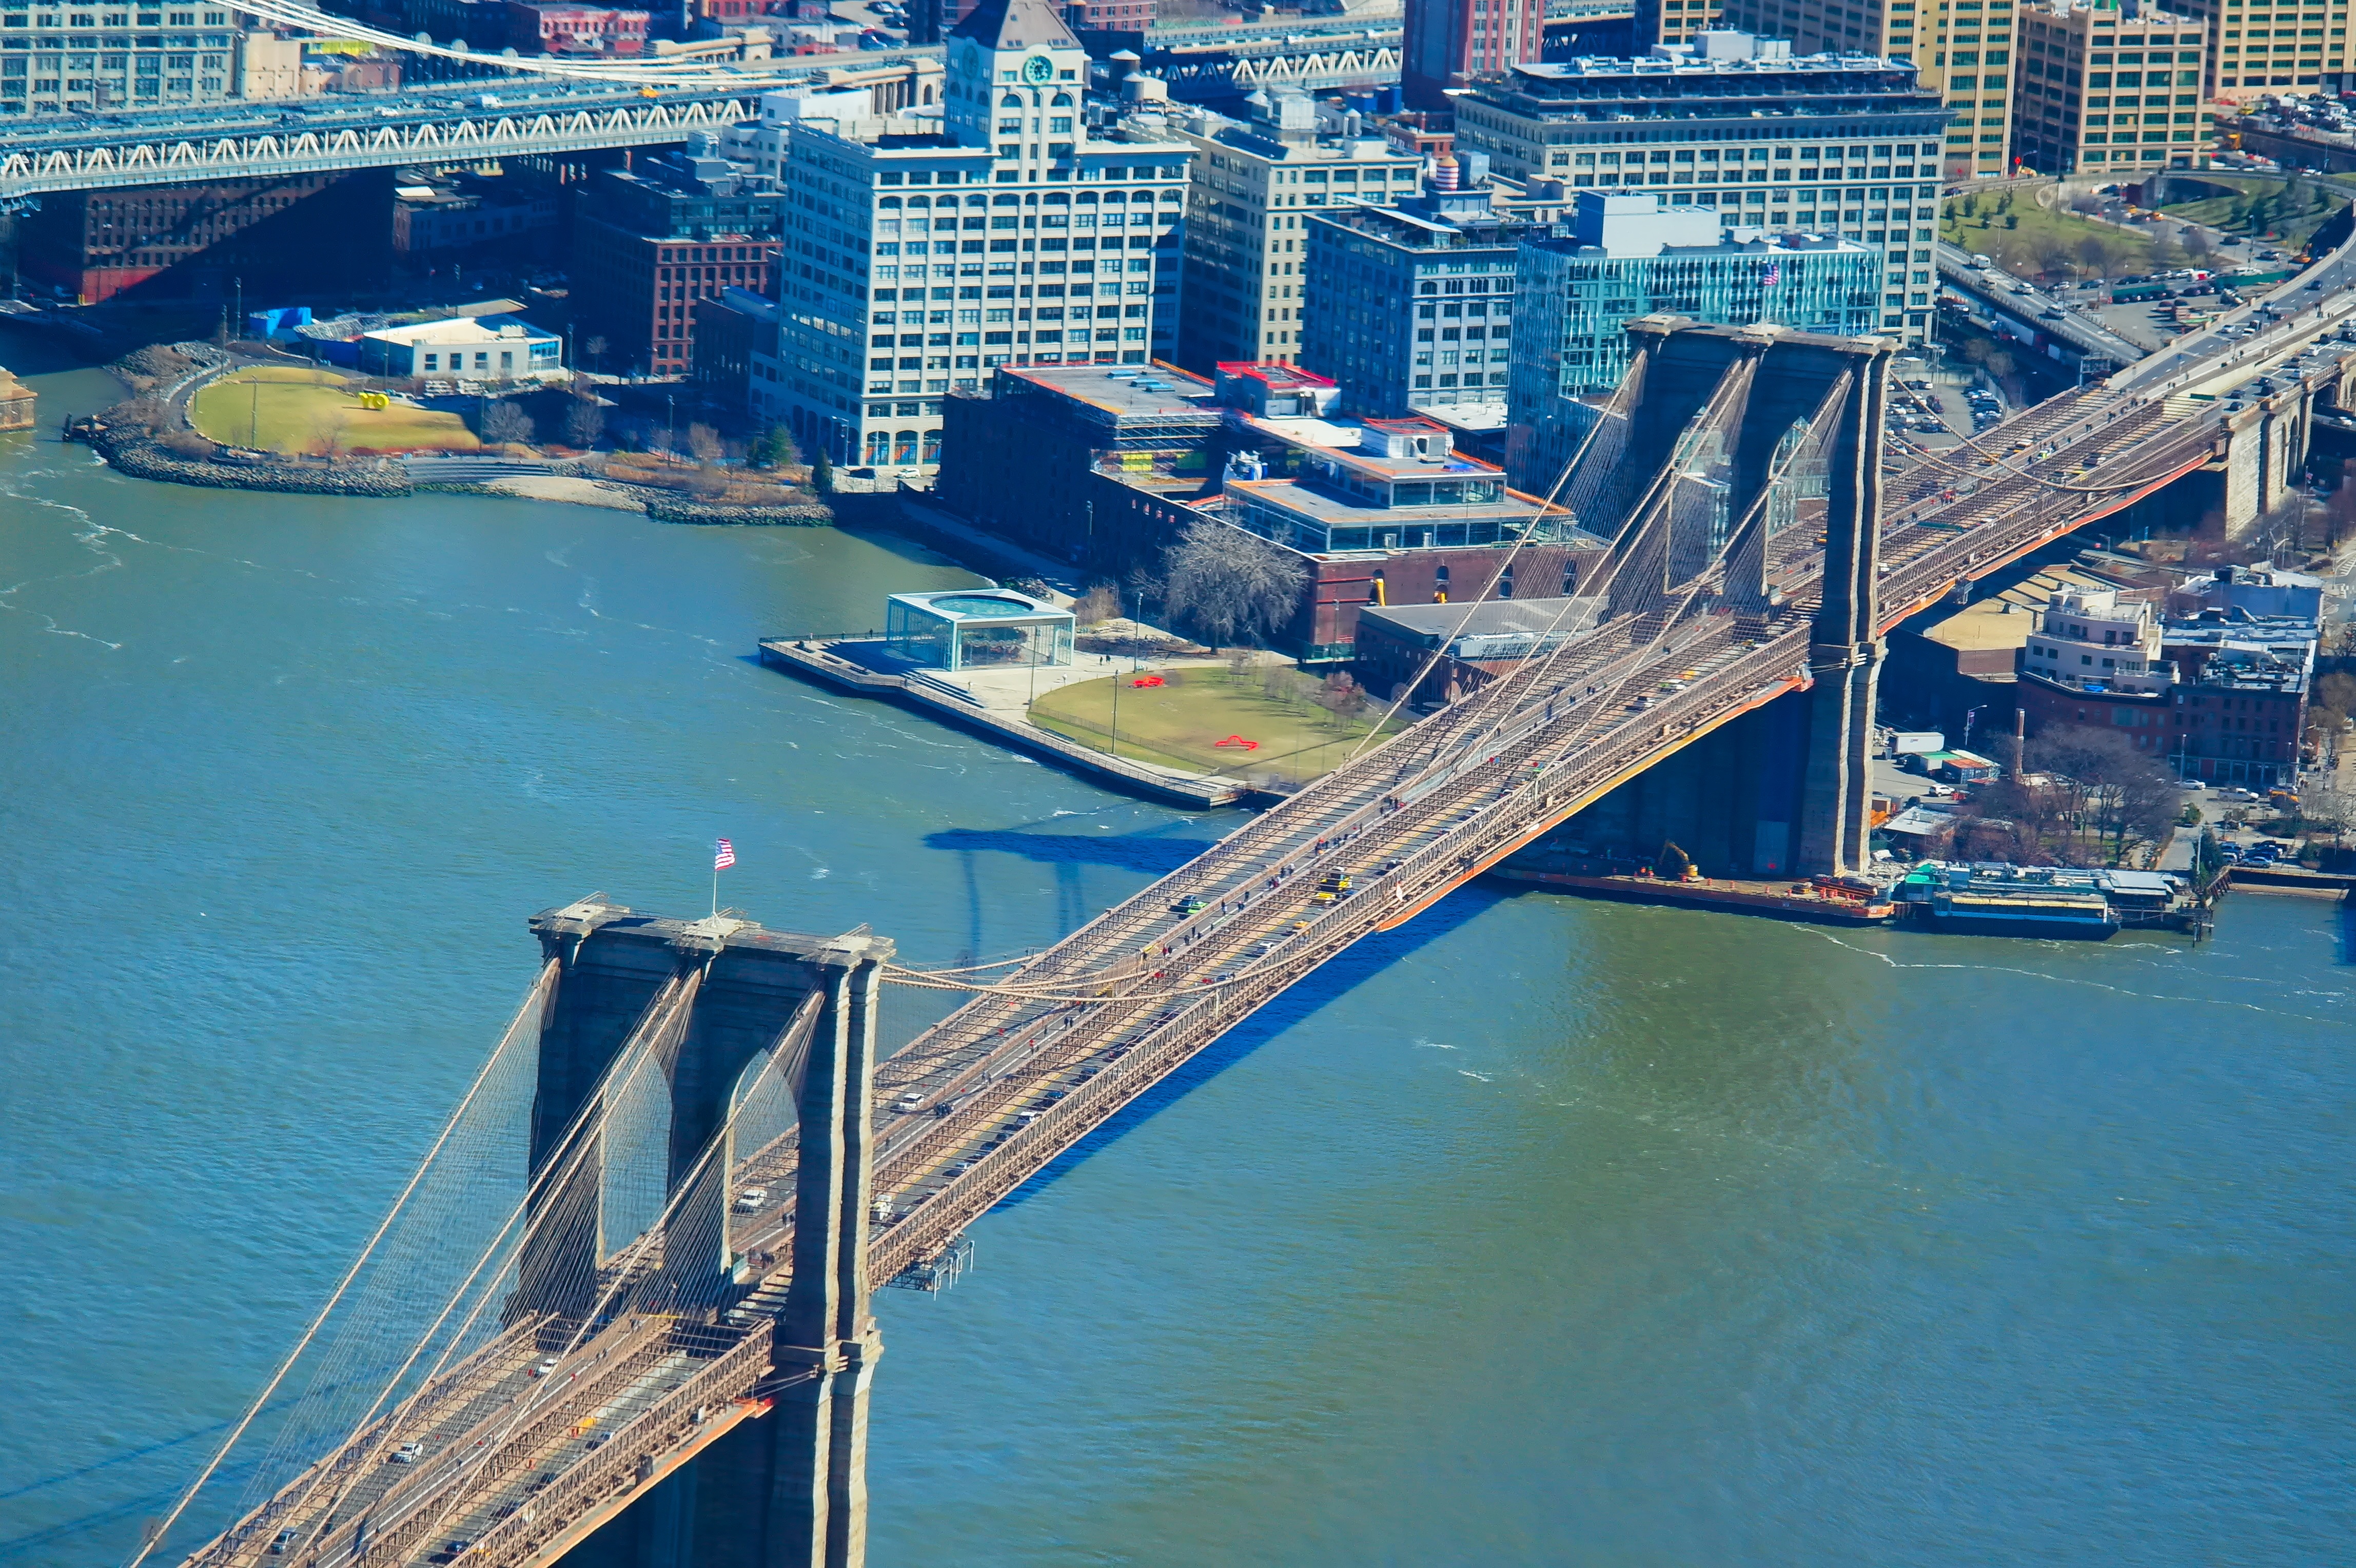
sea, coast, dock, bridge, new york, manhattan, new york city, cityscape, vehicle, brooklyn bridge, nyc, usa, bay, harbor, brooklyn, marina, port, infrastructure, ny, channel, aerial photography, freight transport, nonbuilding structure